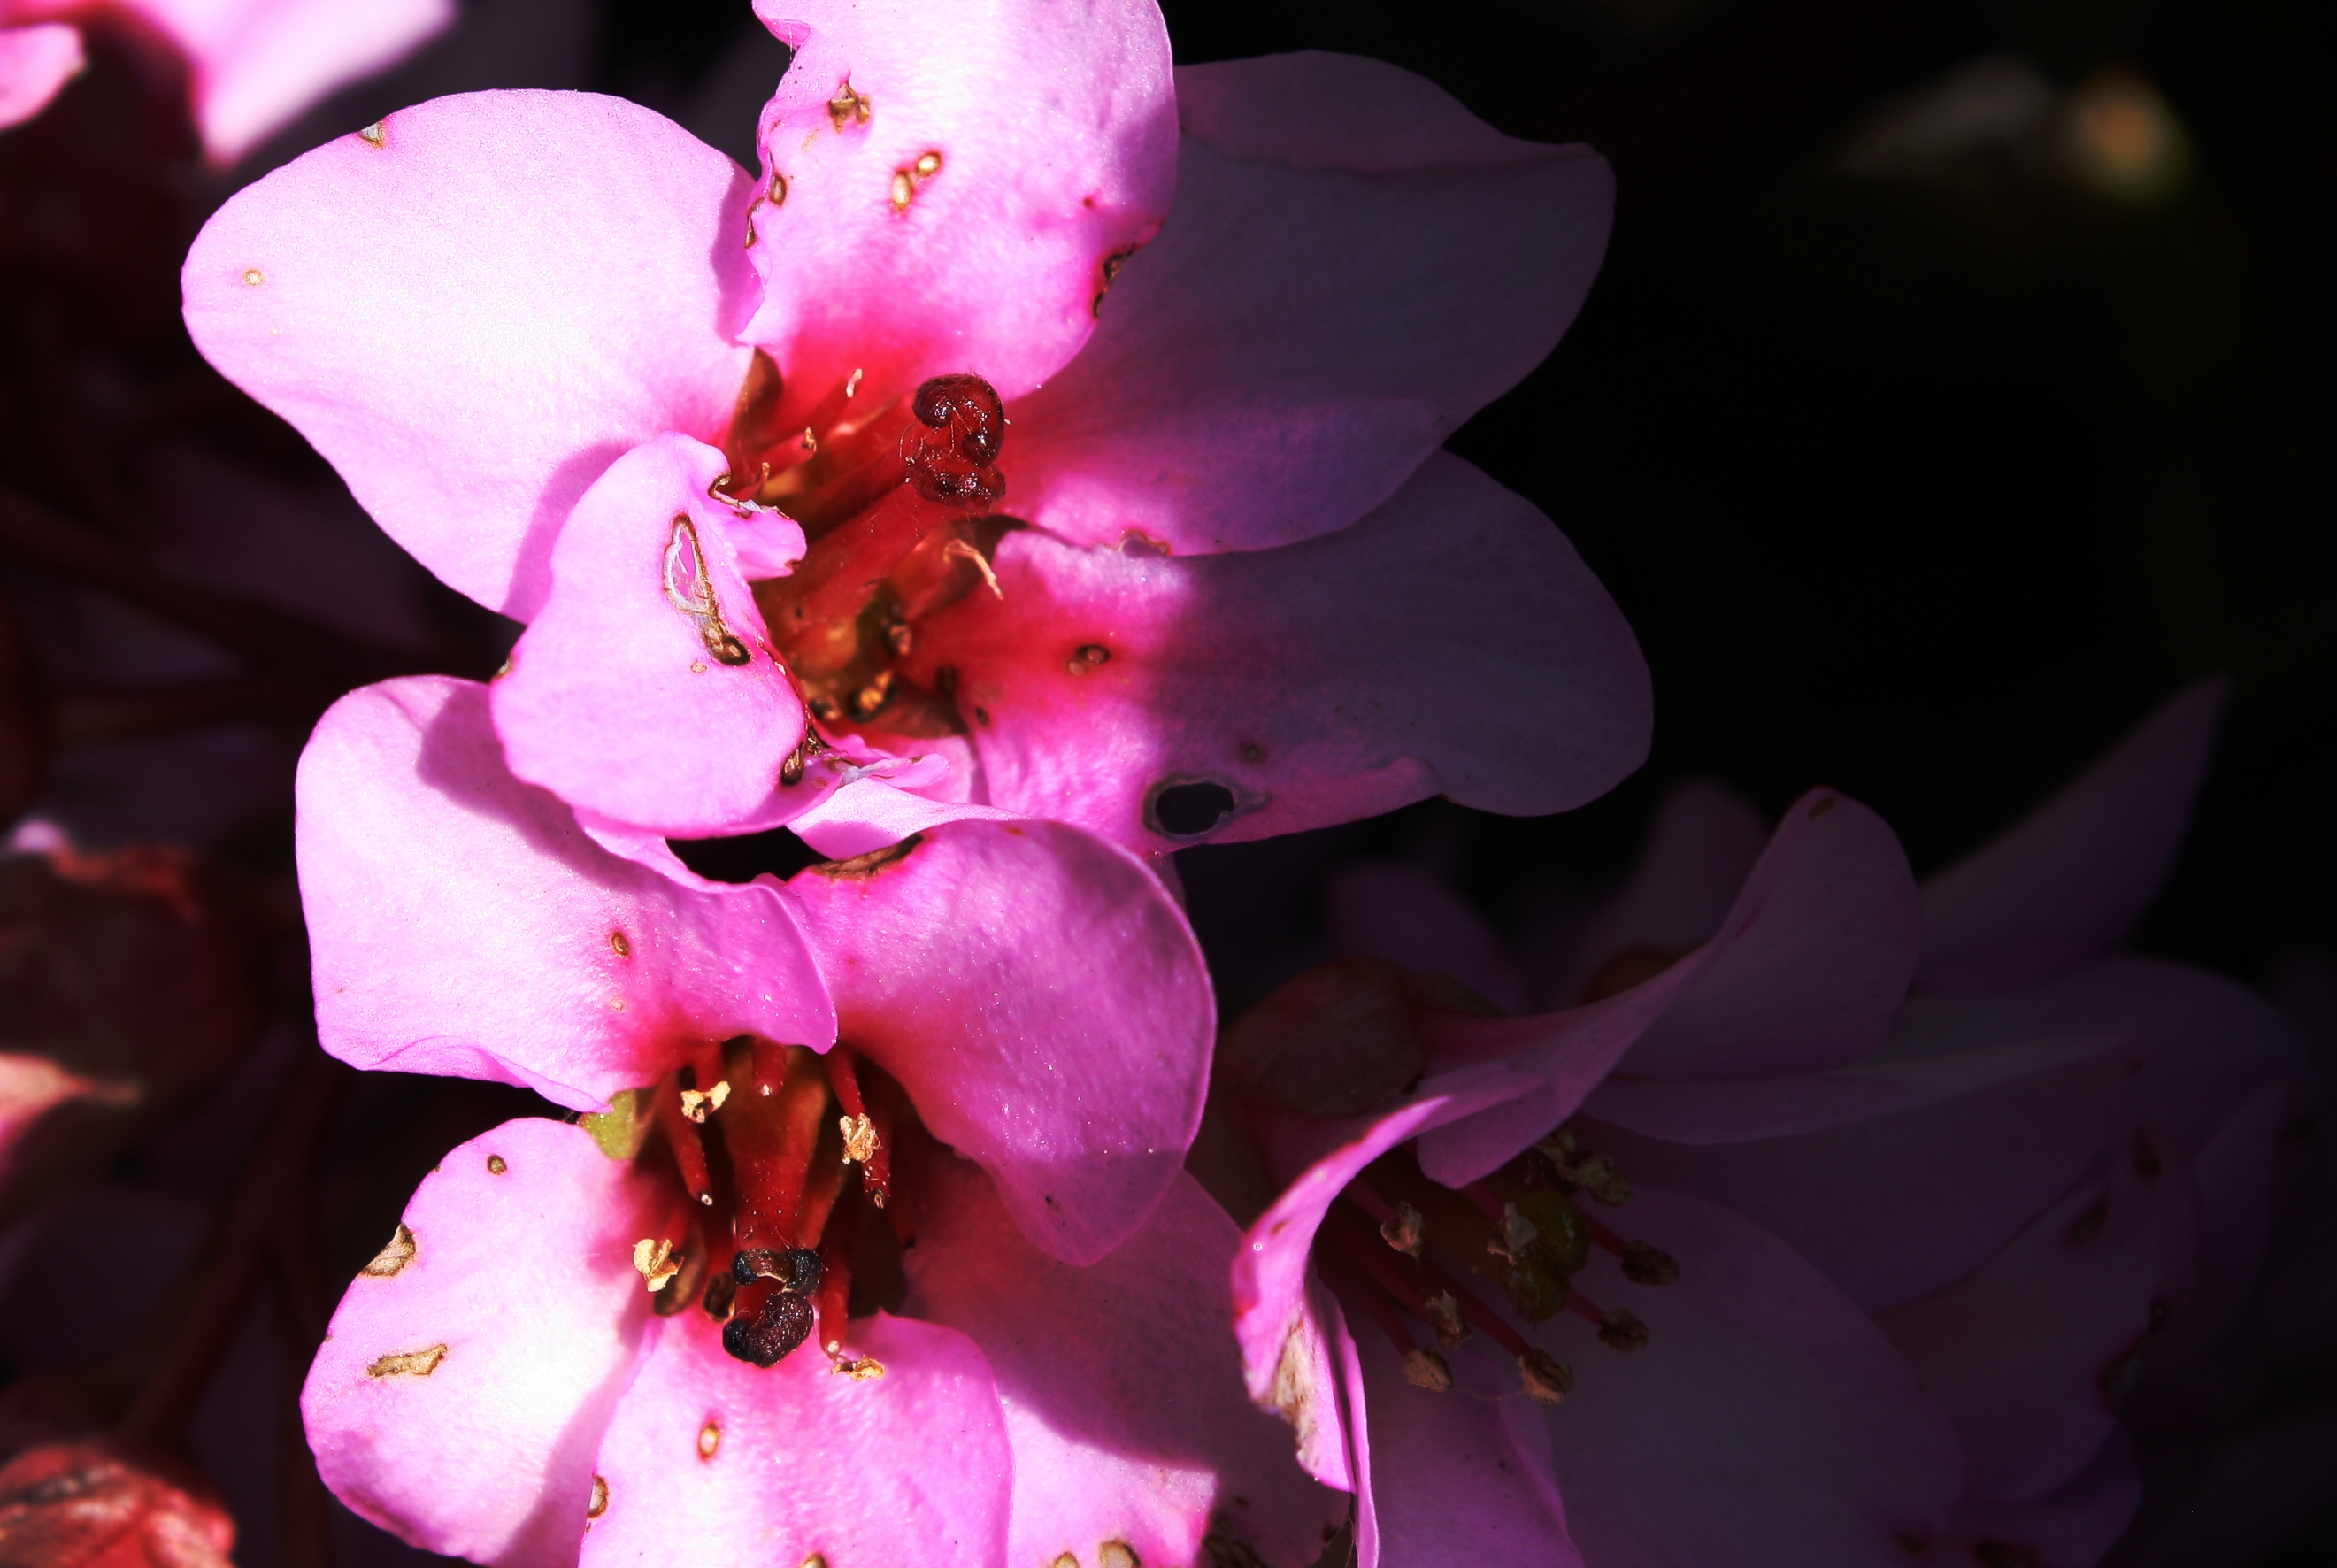
blossom, plant, photography, flower, petal, macro, botany, pink, flora, orchid, flowers, shrub, flores, ggl1, macro photography, flowering plant, land plant